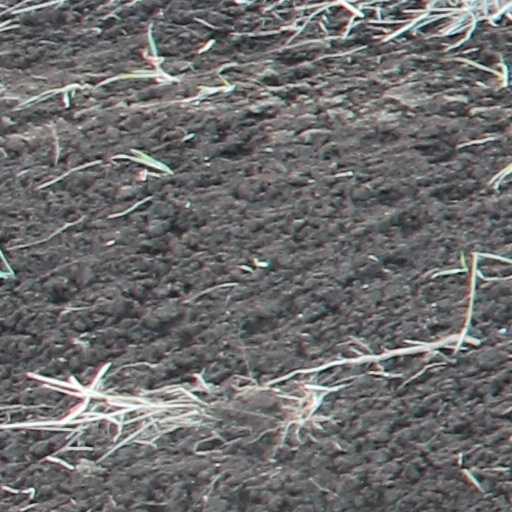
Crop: wheat